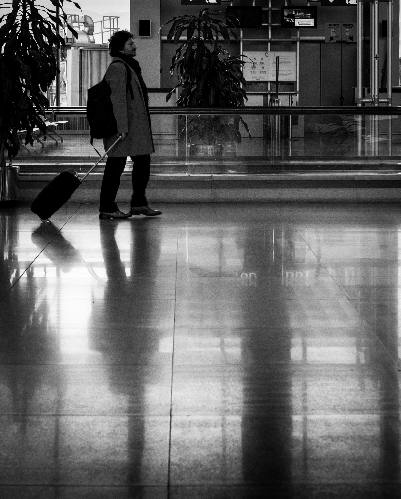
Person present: Yes